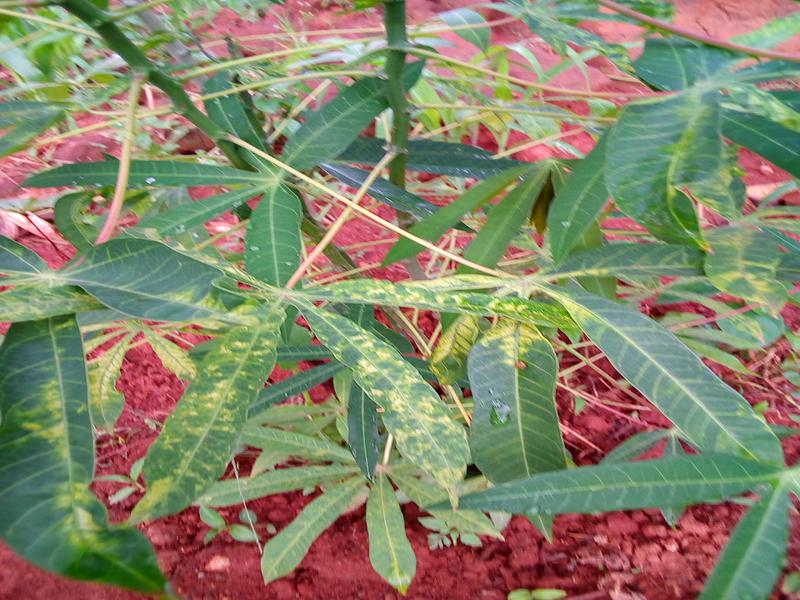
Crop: cassava
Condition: mosaic_disease